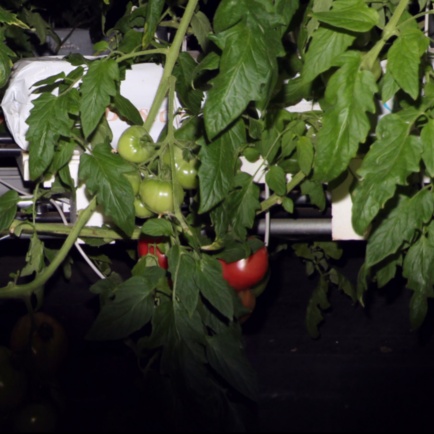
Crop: tomato